Valeria Richards

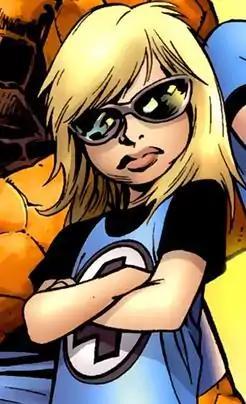
Valeria Richards as depicted in "" #3 (September 2008). Art by Alan Davis.

Valeria Meghan Richards, originally von Doom, is a fictional character appearing in American comic books published by Marvel Comics. The character is the daughter of Mister Fantastic (Reed Richards) and the Invisible Woman (Susan Storm-Richards) and goddaughter of Doctor Victor von Doom. She is the younger sister of Franklin Richards (though because of time travel she has sometimes been older than her brother). Valeria made her first appearance under the code name Marvel Girl and is currently using the name Brainstorm.